Summer Games II

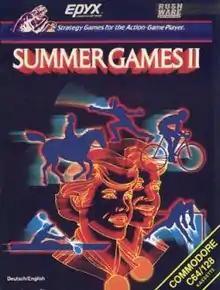
Commodore 64 cover art

Summer Games II is a 1985 Olympic sports video game developed and published by Epyx in North America, and by U.S. Gold in Europe. Based on sports featured in the Summer Olympic Games, it is a sequel to "Summer Games" released by Epyx the previous year. "Summer Games II" was originally written for the Commodore 64 and ported to the Apple II, Atari ST, MS-DOS, ZX Spectrum, Amstrad CPC and Amiga.